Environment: real
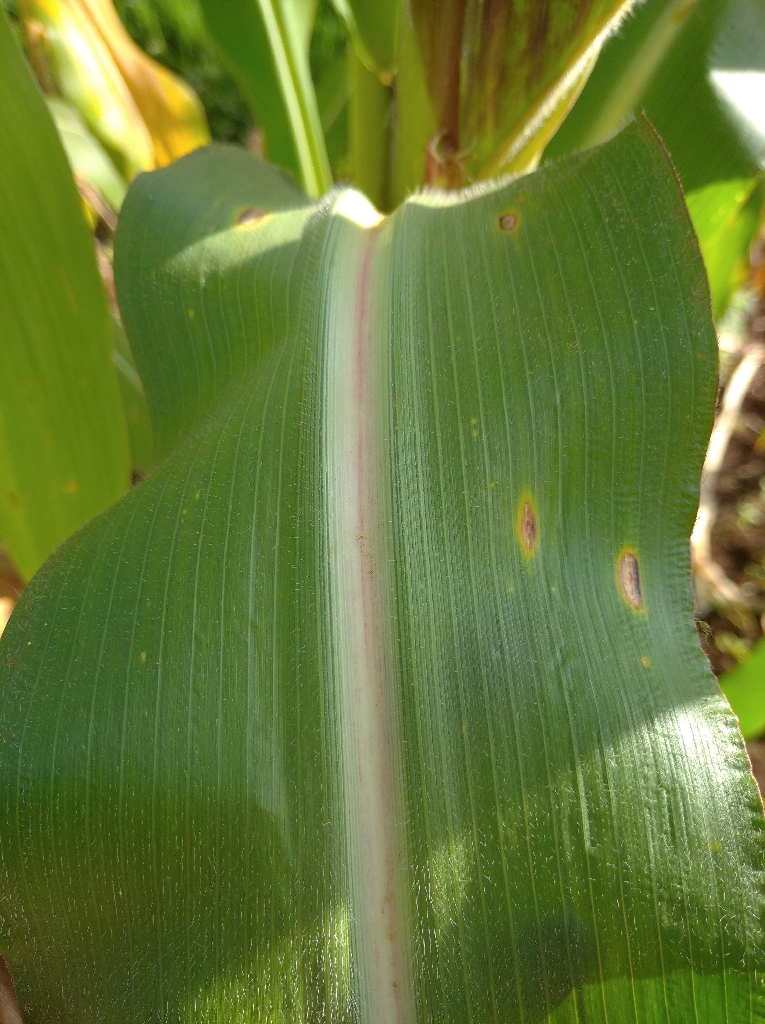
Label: northern_corn_leaf_blight